Cristobal Henriquez Villagra

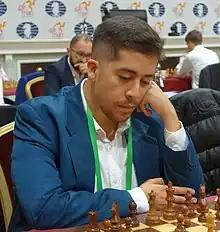
Cristóbal Henríquez at FIDE Grand Swiss Tournament 2023

Cristóbal Guillermo Henríquez Villagra (born 7 August 1996) is a Chilean chess player. He was awarded the Grandmaster title by FIDE in 2017, at the age of 20.